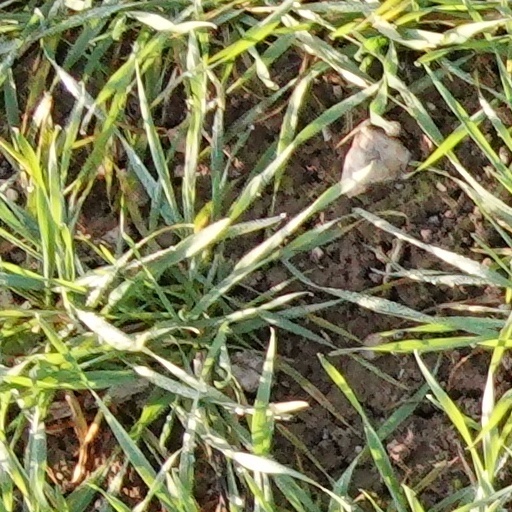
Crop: wheat